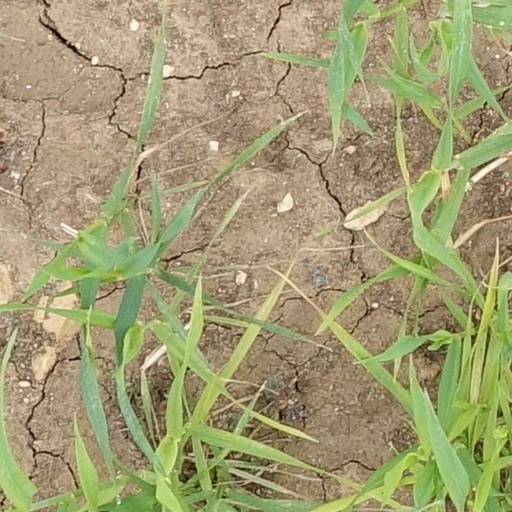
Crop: wheat